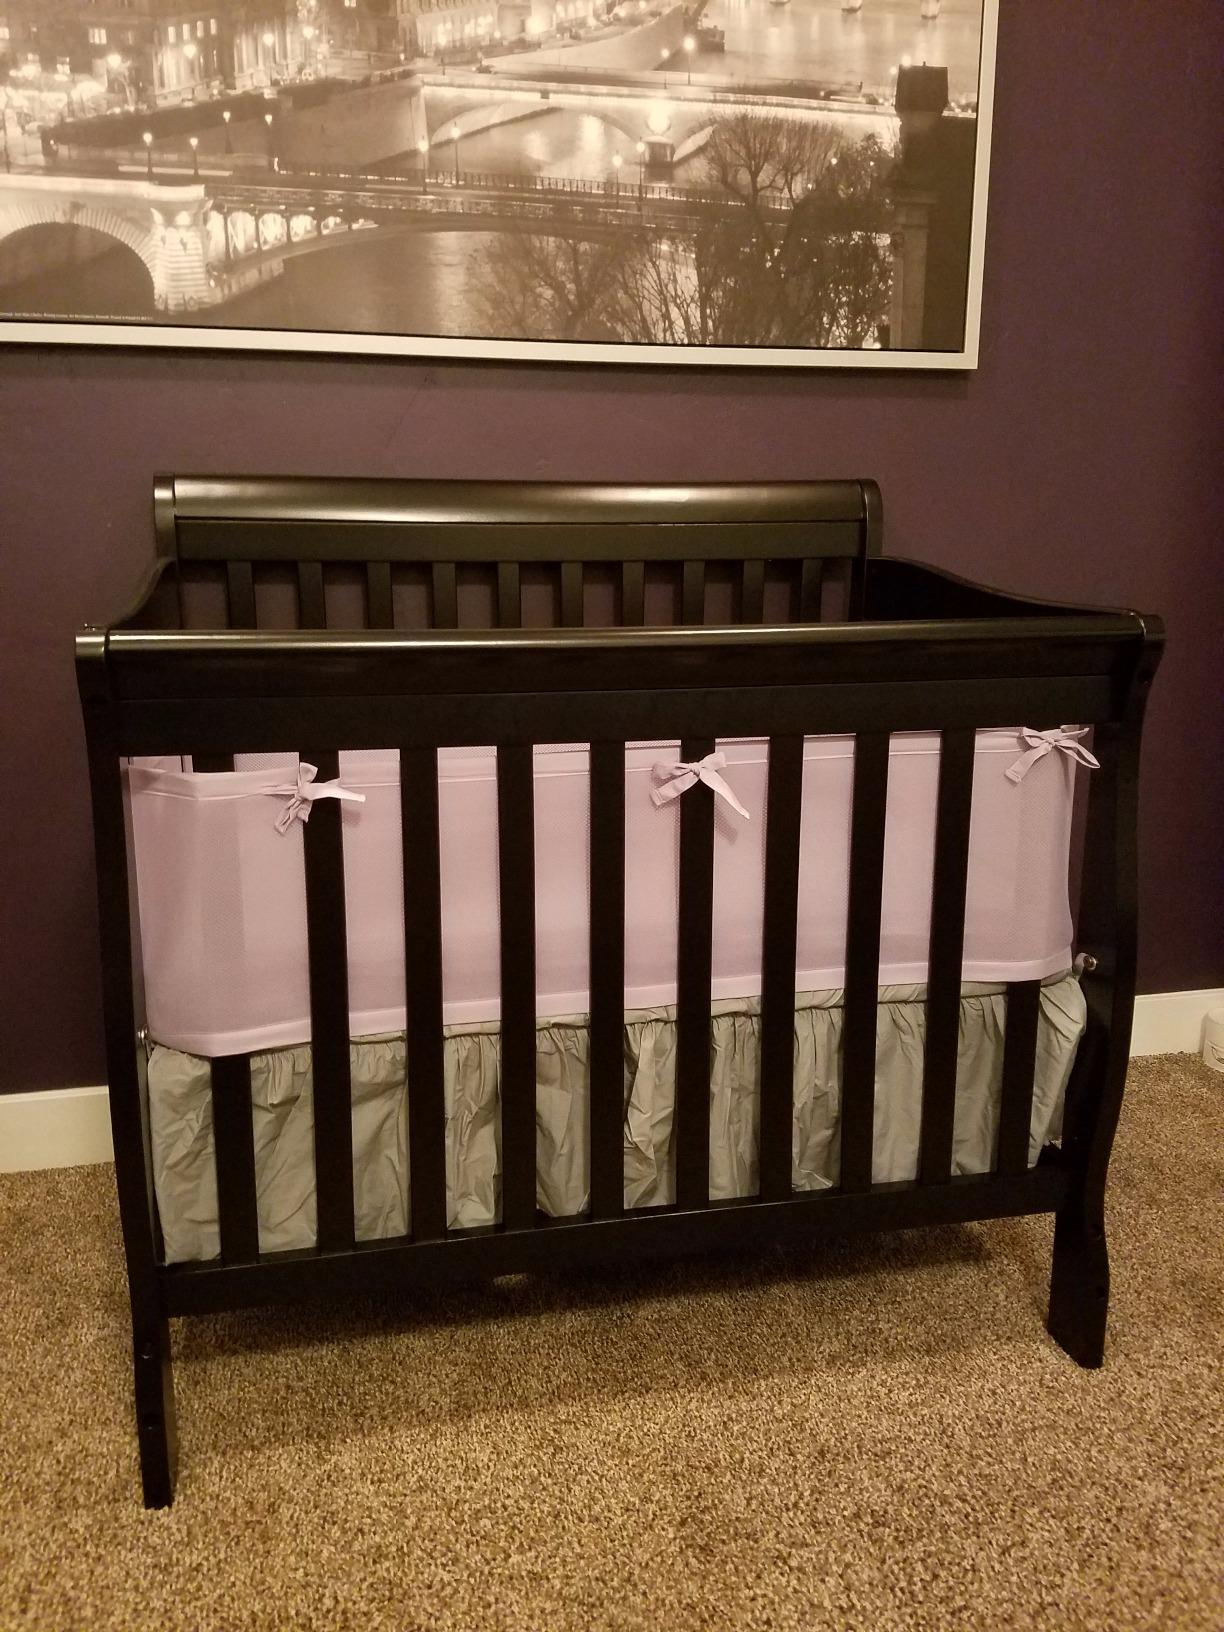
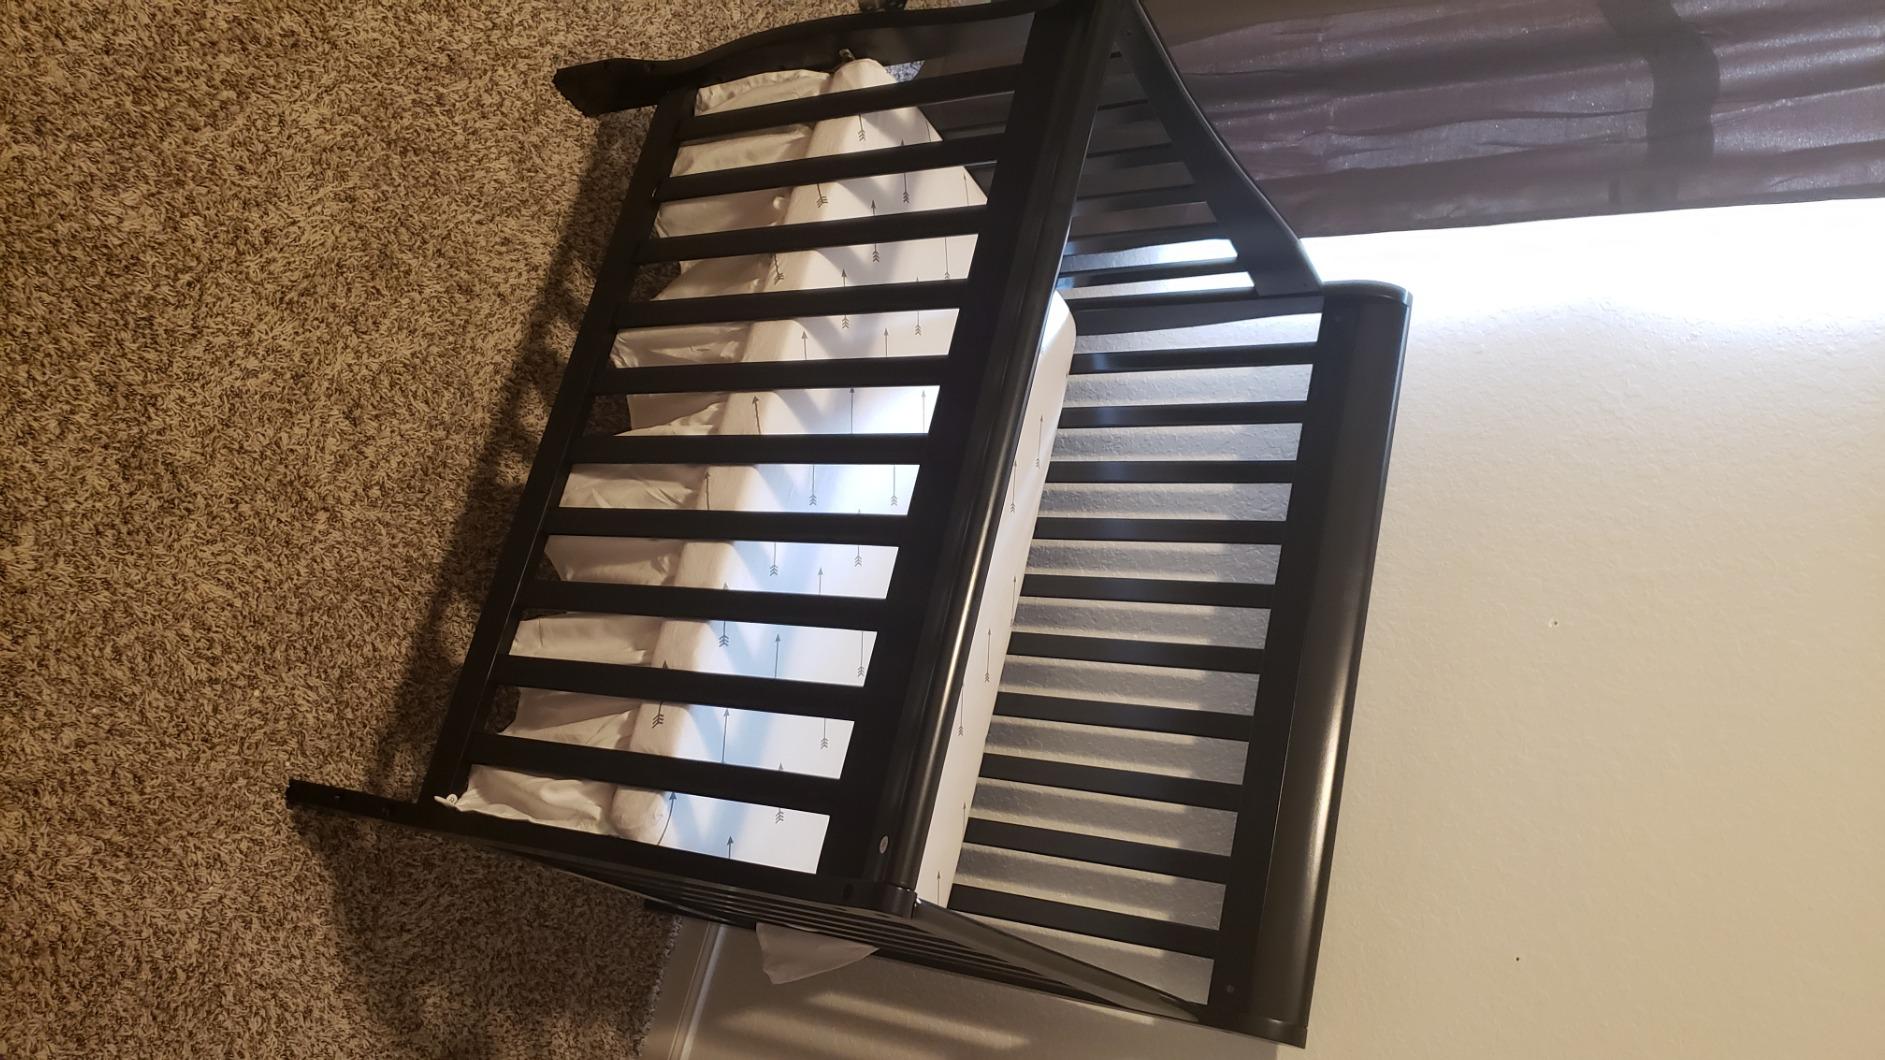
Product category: products_crib
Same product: yes